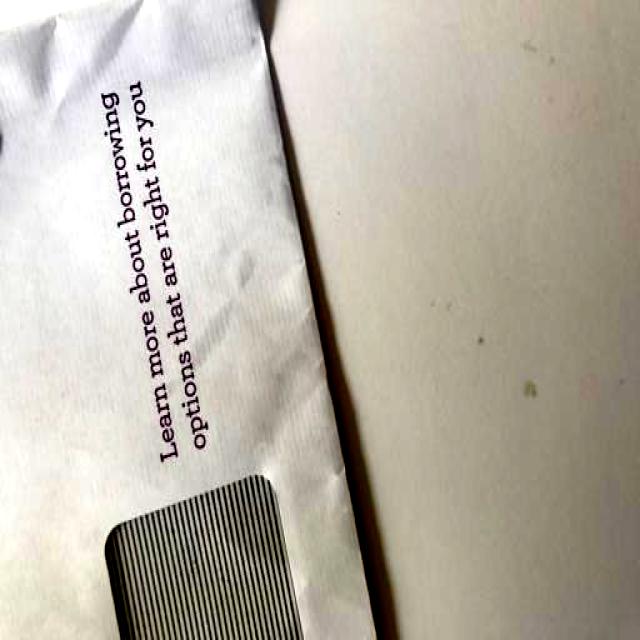
Label: Paper